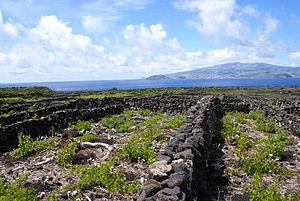
Cet article recense les sites inscrits au patrimoine mondial au Portugal.